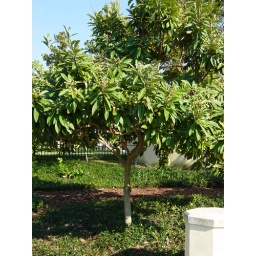
The tree containing the fruit in the previous shot, Lake Mirror Park